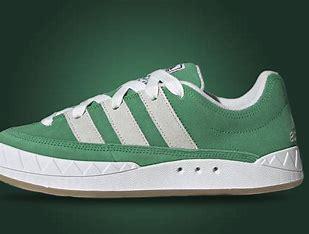
Brand: Adidas
Model: Adimatic